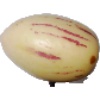
Label: Pepino 1